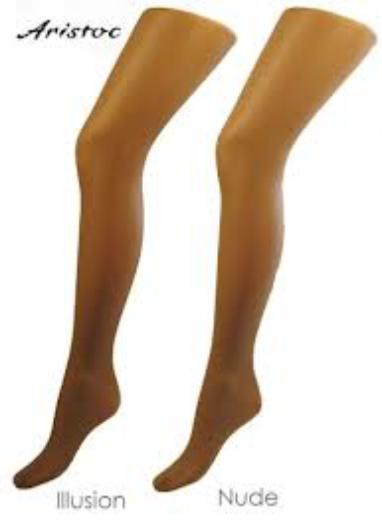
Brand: Aristoc
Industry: Clothes